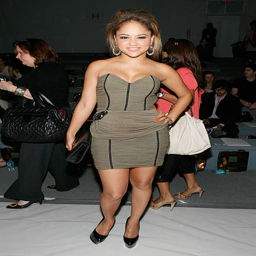
person attends the fashion show during fashion week .